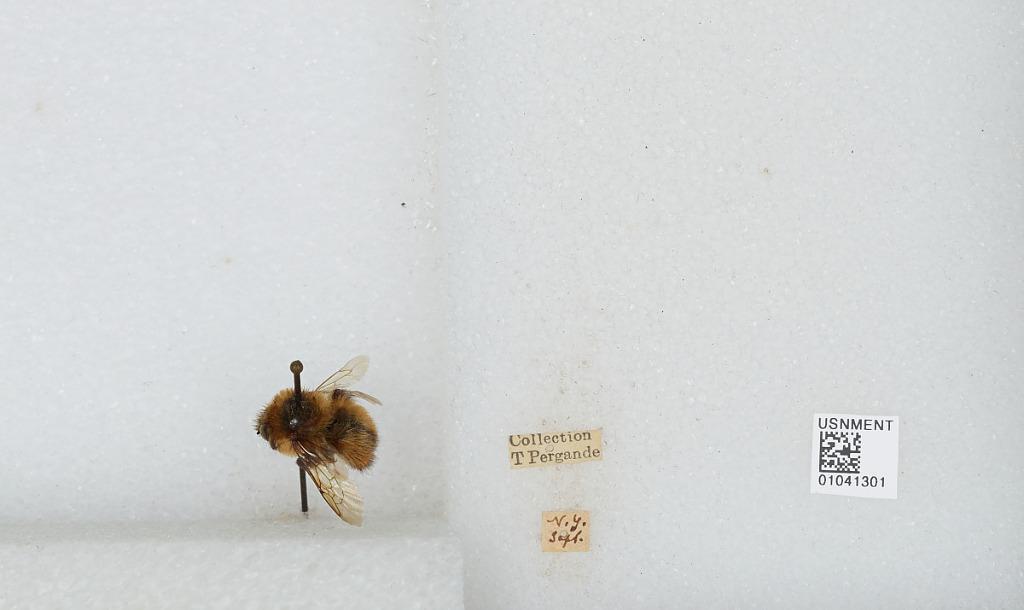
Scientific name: Bombus sp.
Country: United States
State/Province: New York